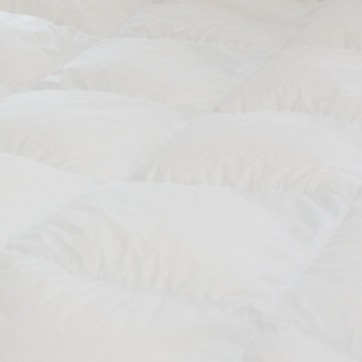
Material: fabric